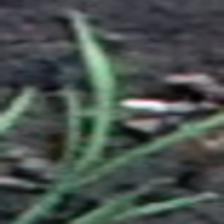
Label: single